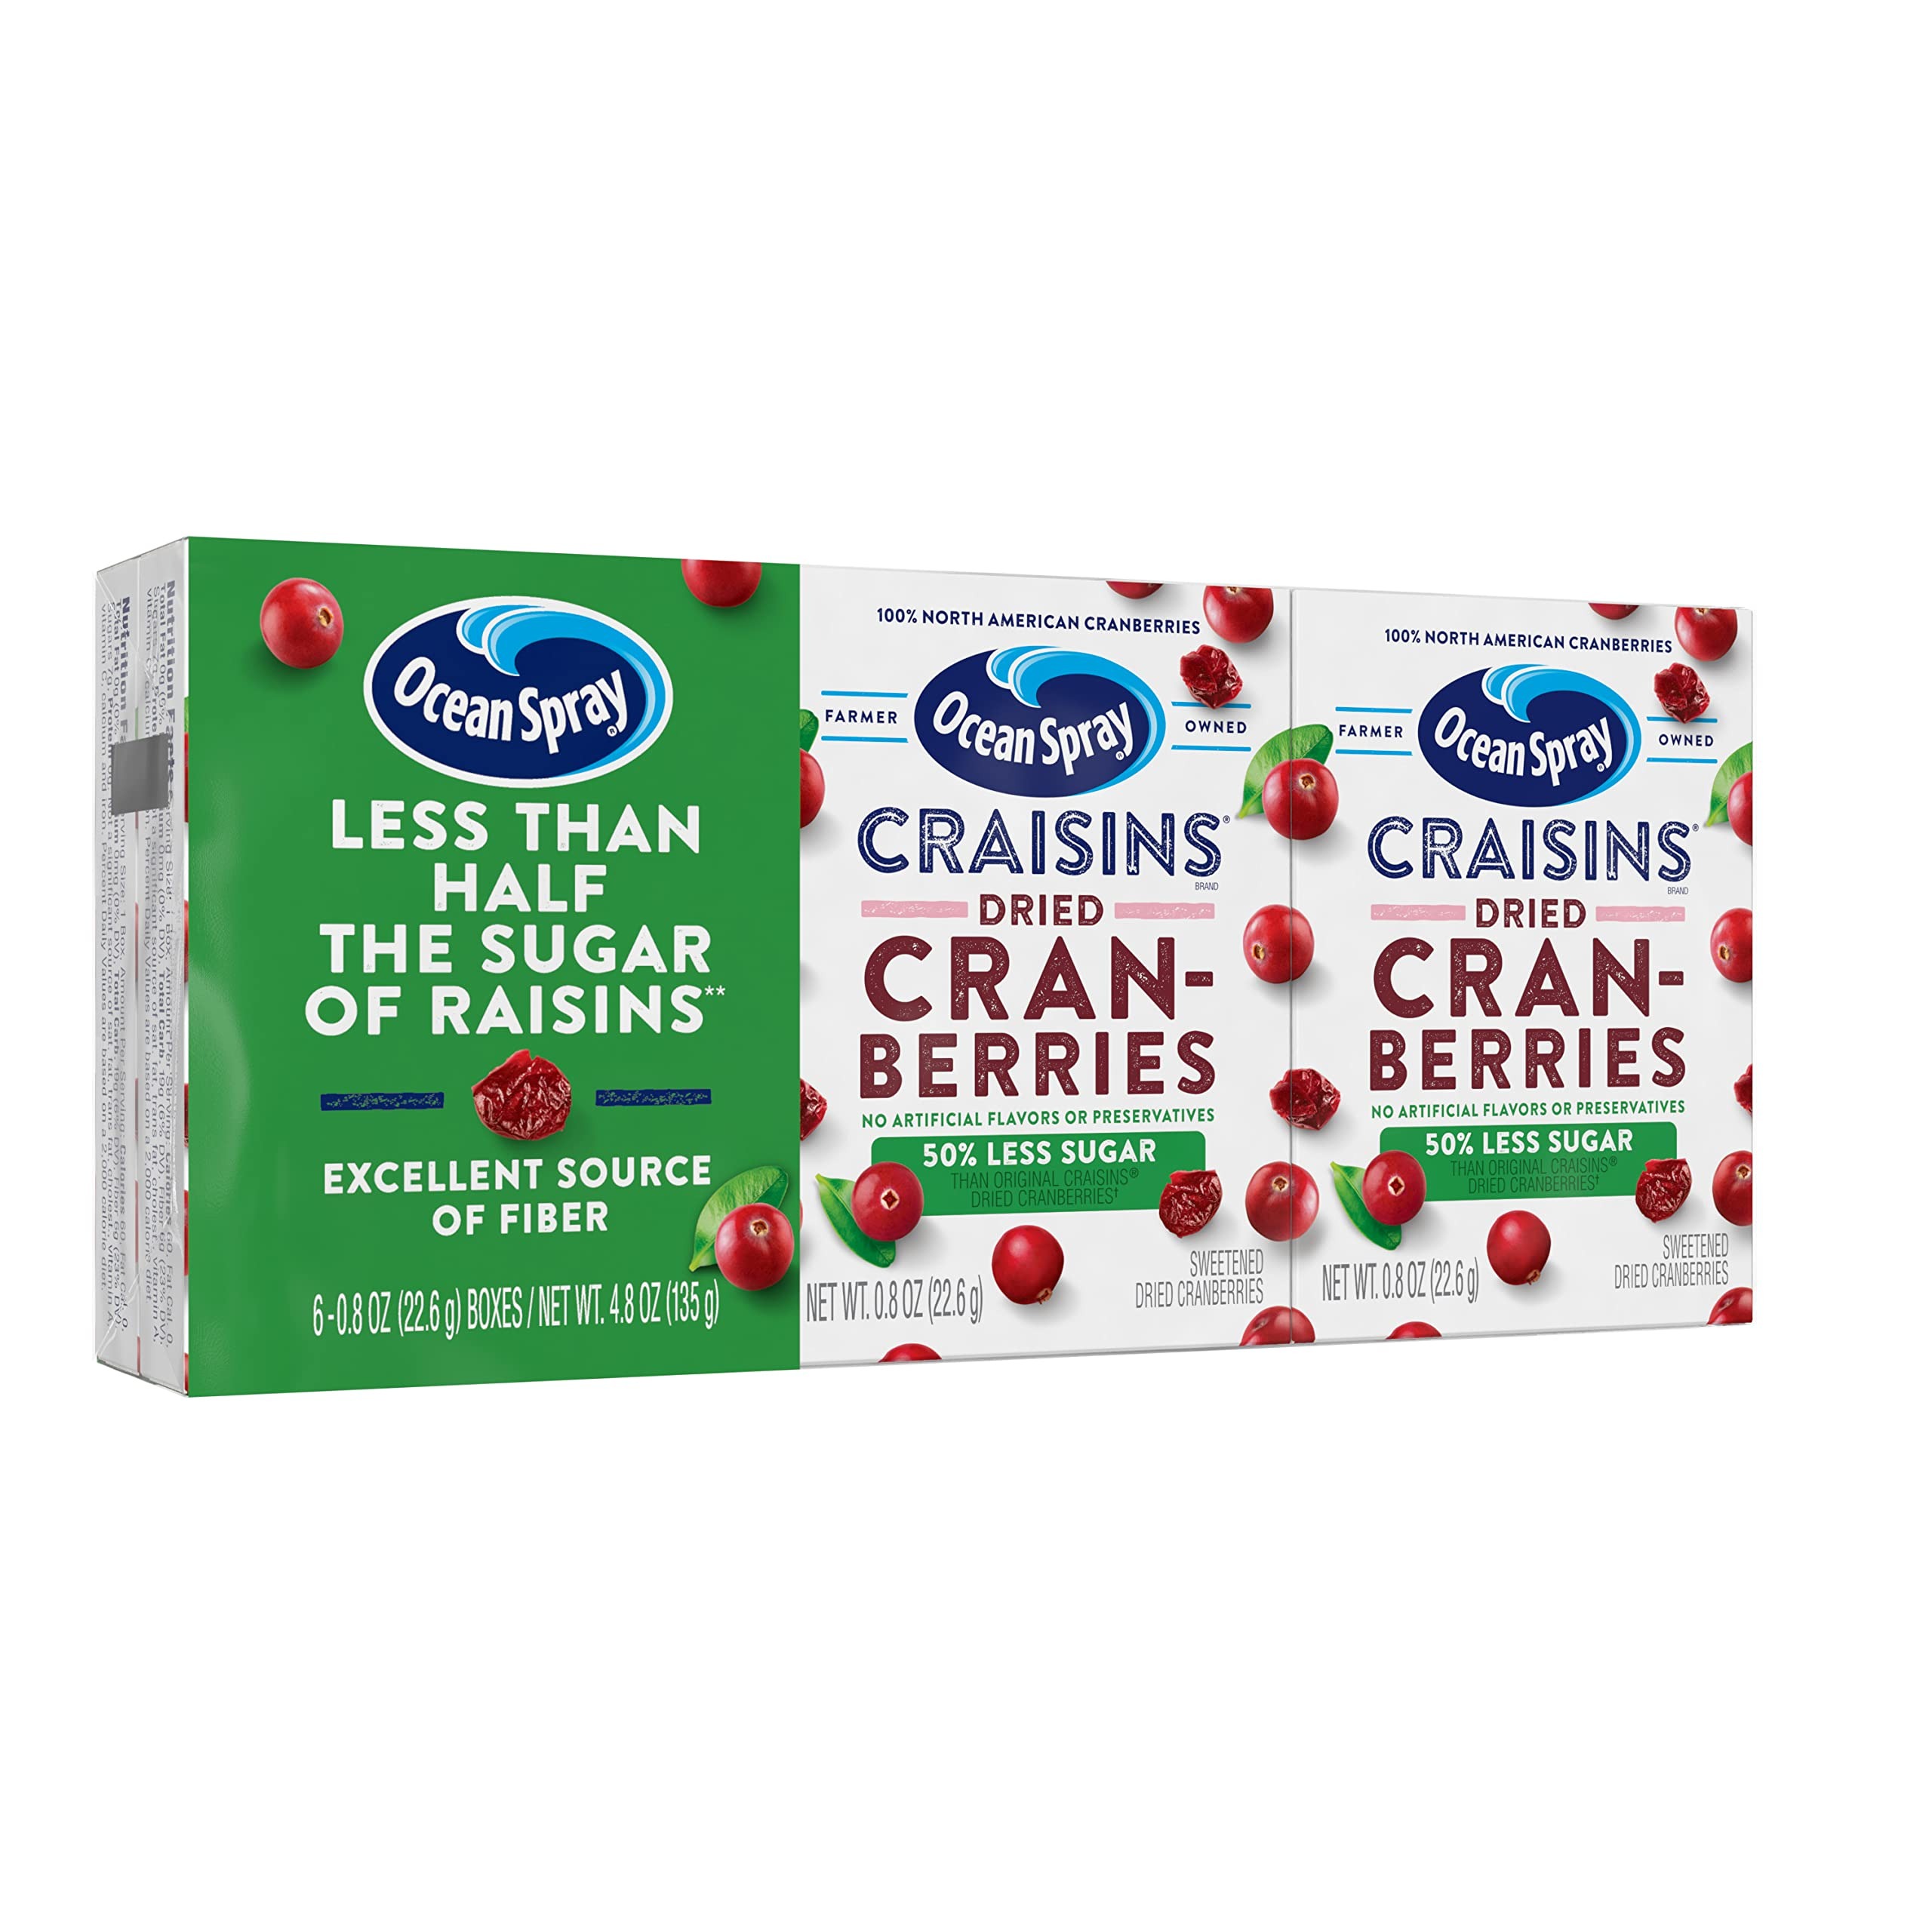
Item Name: Ocean Spray® Craisins®, 50% Less Sugar Dried Cranberries, Dried Fruit, 0.8 Oz Pouches, 6 Count (Pack of 12)
Bullet Point 1: Included - Seventy-two (72) 0.8 oz resealable pouches of Ocean Spray Craisins 50% Less Sugar Dried Cranberries
Bullet Point 2: Reduced Sugar - Dried Cranberries with 50% less sugar(1) than the Original Craisins Dried Cranberries with the same full, tangy flavor
Bullet Point 3: Daily Fruit - Each dried cranberry serving provides 25% of your daily recommended fruit needs(2)
Bullet Point 4: Just Good Stuff - Ocean Spray Craisins 50% Less Sugar Dried Cranberries have No artificial flavors or preservatives, just bold flavor
Bullet Point 5: More Than A Snack - Peanut free and gluten free baking ingredients perfect for salads, baking, recipes or even just a homemade dried fruit and nuts mix
Value: 57.6
Unit: Ounce

Price: 24.48